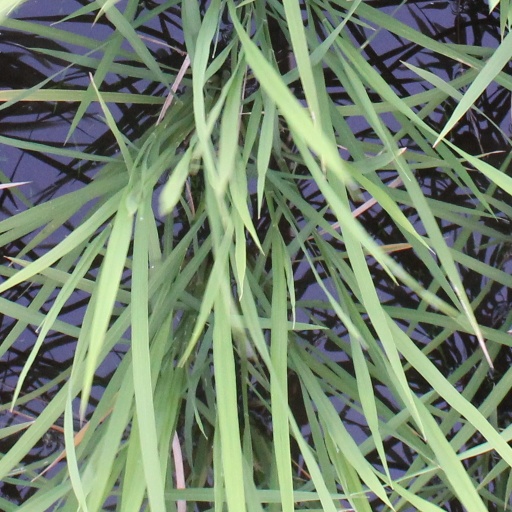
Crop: rice